Cretornis

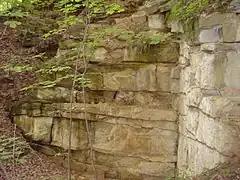
Former sandstone quarry, location of discovery of "C. hlavaci" in 1880.

The fossils were discovered in 1880 by workers at a sandstone quarry in Zářecká Lhota near the town of Choceň, who were getting gravel to repair a local road. A certain Mrs. Tomková, a croupier from Choceň, then alerted František Hlaváč, a Choceň pharmacist and fossil collector, to the find. He recognised exceptionality of that one, secured the rest of the fossils and then sent them to naturalist Professor Antonín Frič in Prague. In 1881, Frič identified it as a prehistoric toothed bird the size of a recent swan and named it as the type species "Cretornis Hlaváči". The generic name is derived from Latin "creta", "chalk", in reference to the Cretaceous, and Greek ὄρνις, "ornis", "bird", as Frič originally thought that the fossil bones belonged to some kind of ancient toothed bird (similar to the genus "Ichthyornis"). The specific name honors Hlaváč.